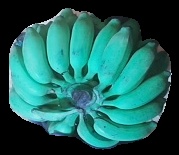
Variety: elakki-bale
Grade: grade3